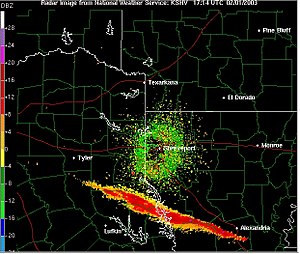
Rumfærge-programmet / Rumfærgemissioner / 2000'erne
Columbia-ulykken, spredningen af vragrester ses på radarbilledet.
Rumfærge-programmet blev planlagt under Nixons præsident periode i 1969 og første flyvning med NASAs rumfærge var i 1981.